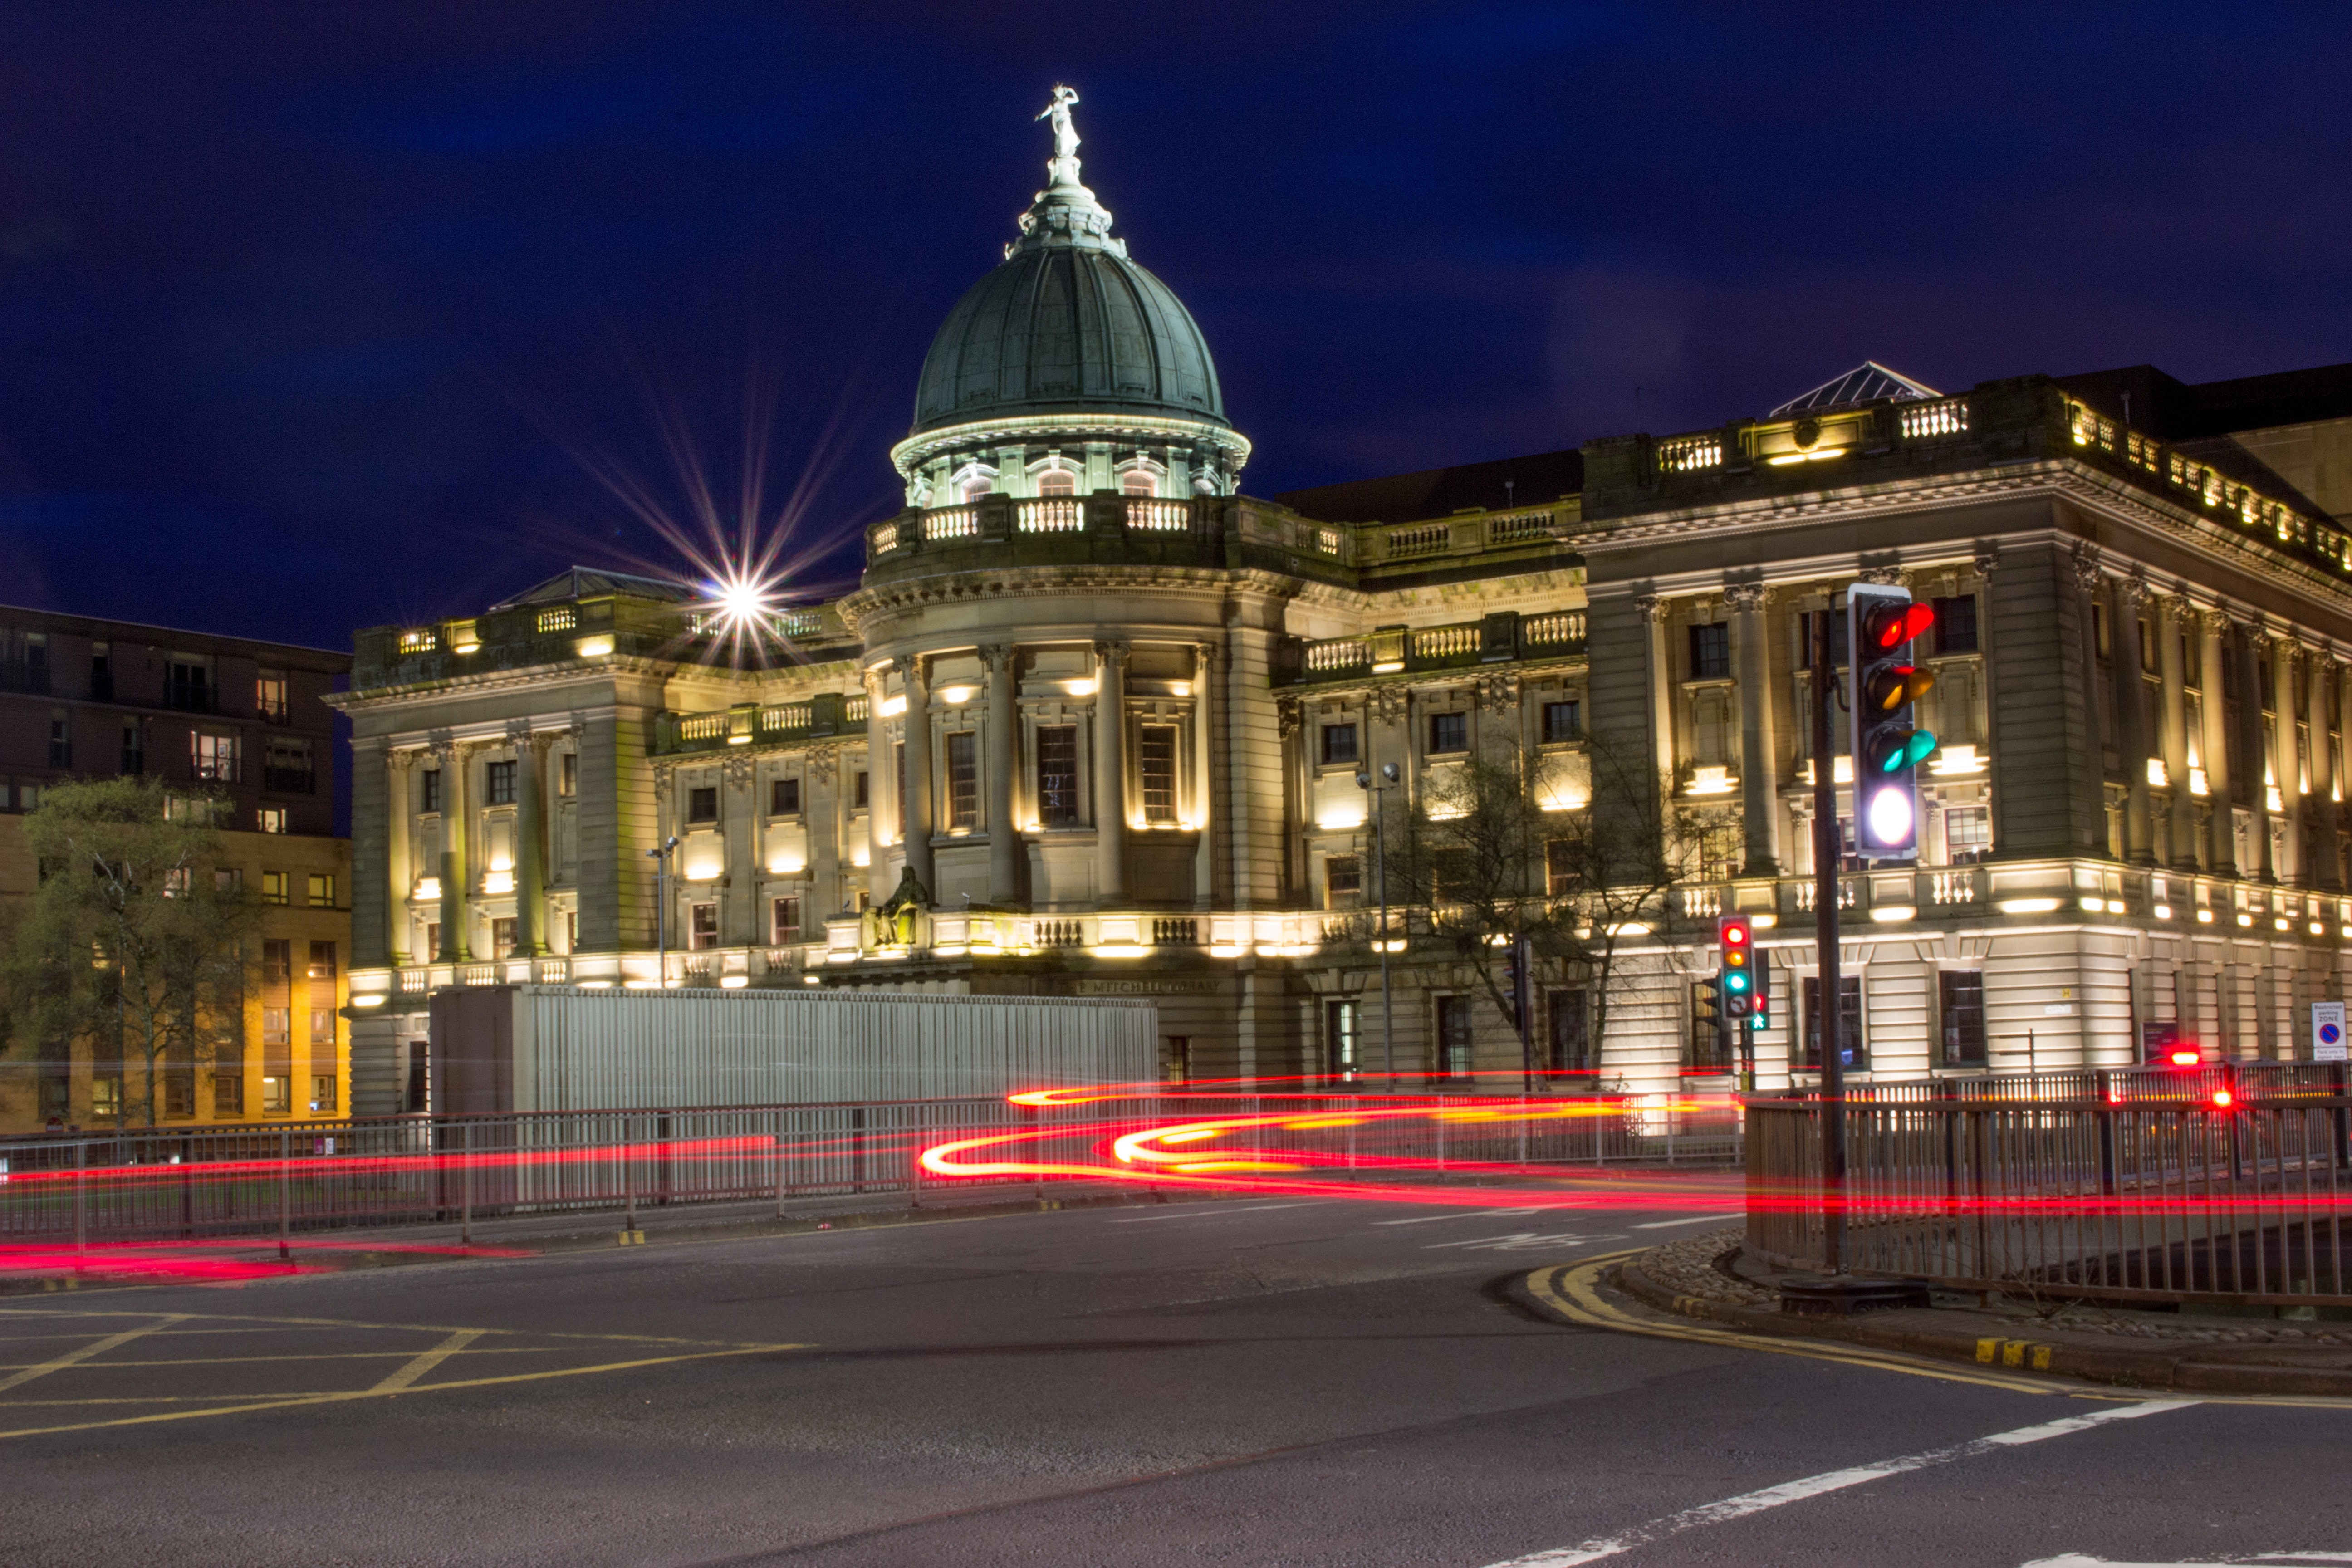
landmark, night, architecture, building, light, sky, city, lighting, urban area, metropolis, facade, presidential palace, house, palace, metropolitan area, government, tourist attraction, dome, street, town square, classical architecture, downtown, official residence